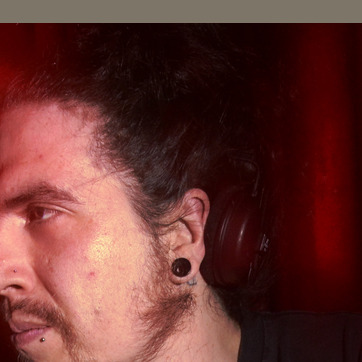
Material: hair